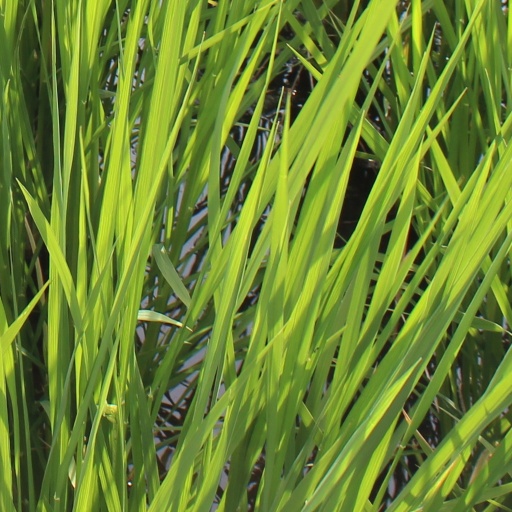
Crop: rice